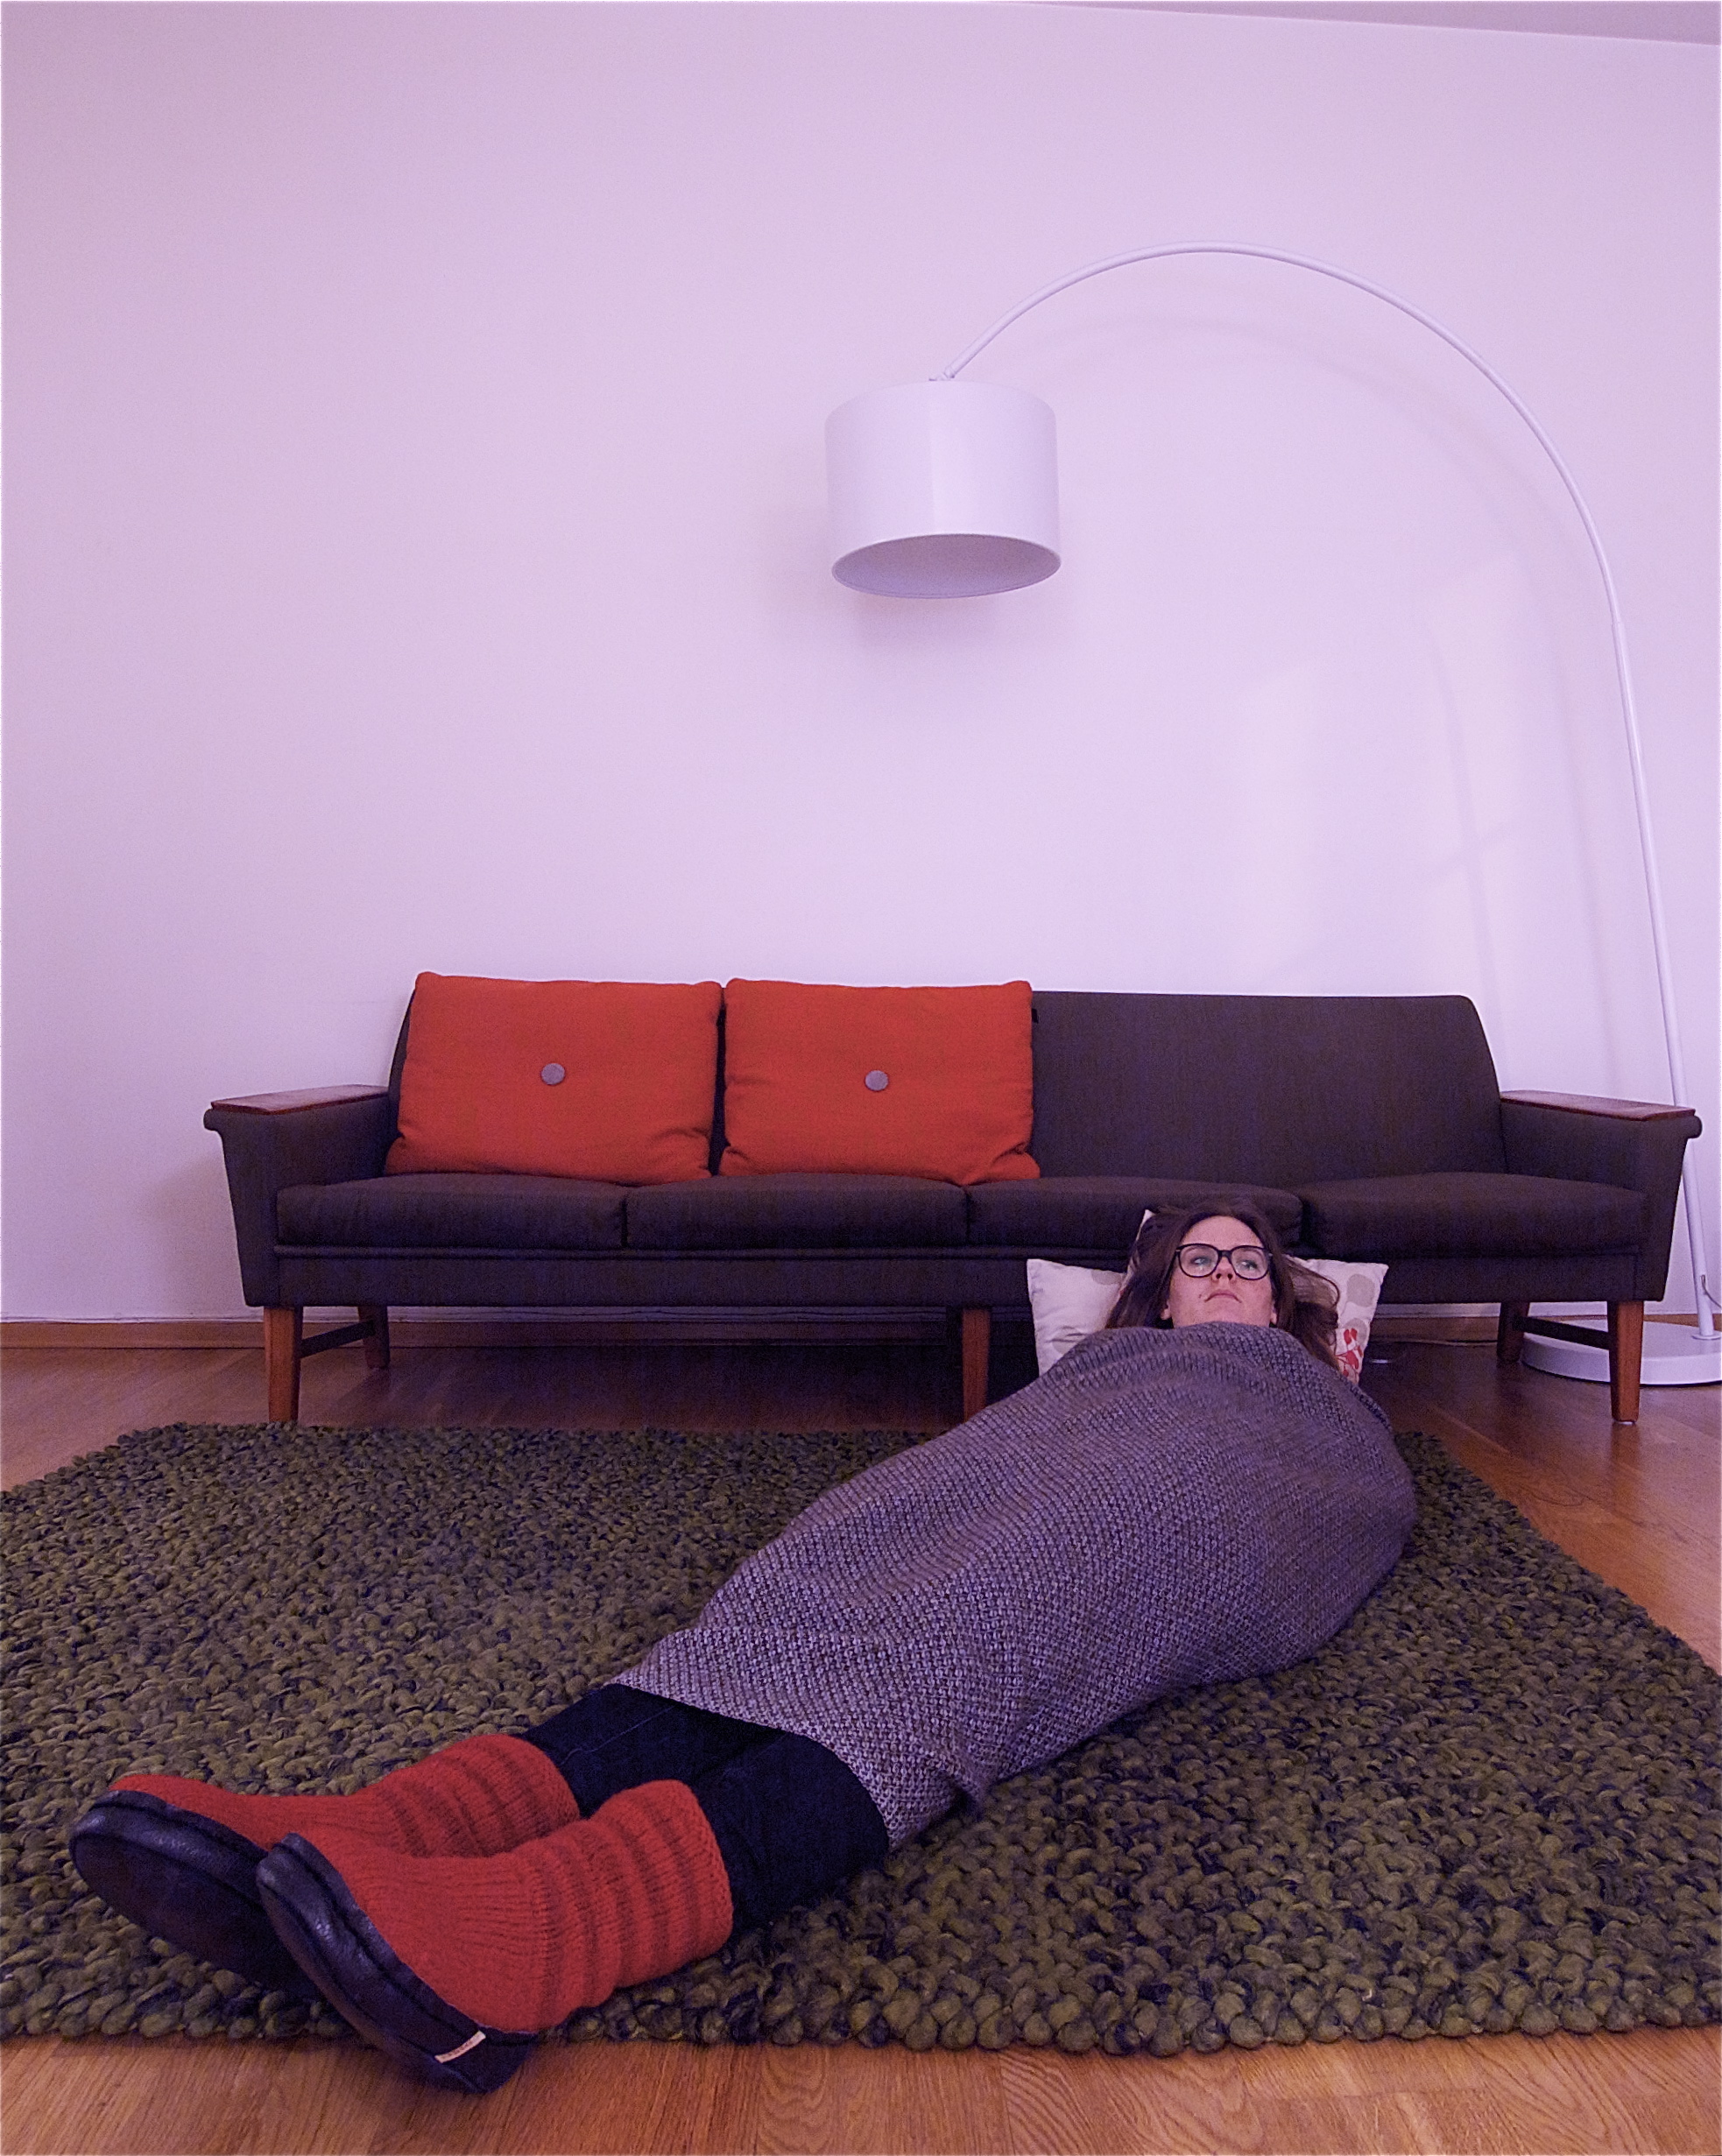
floor, leg, color, furniture, room, couch, human body, bed, studio couch